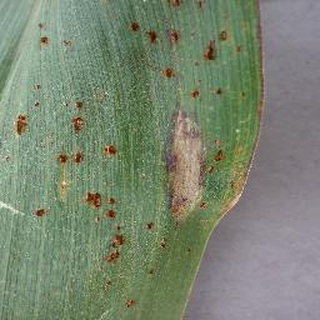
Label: corn_northern_leaf_blight